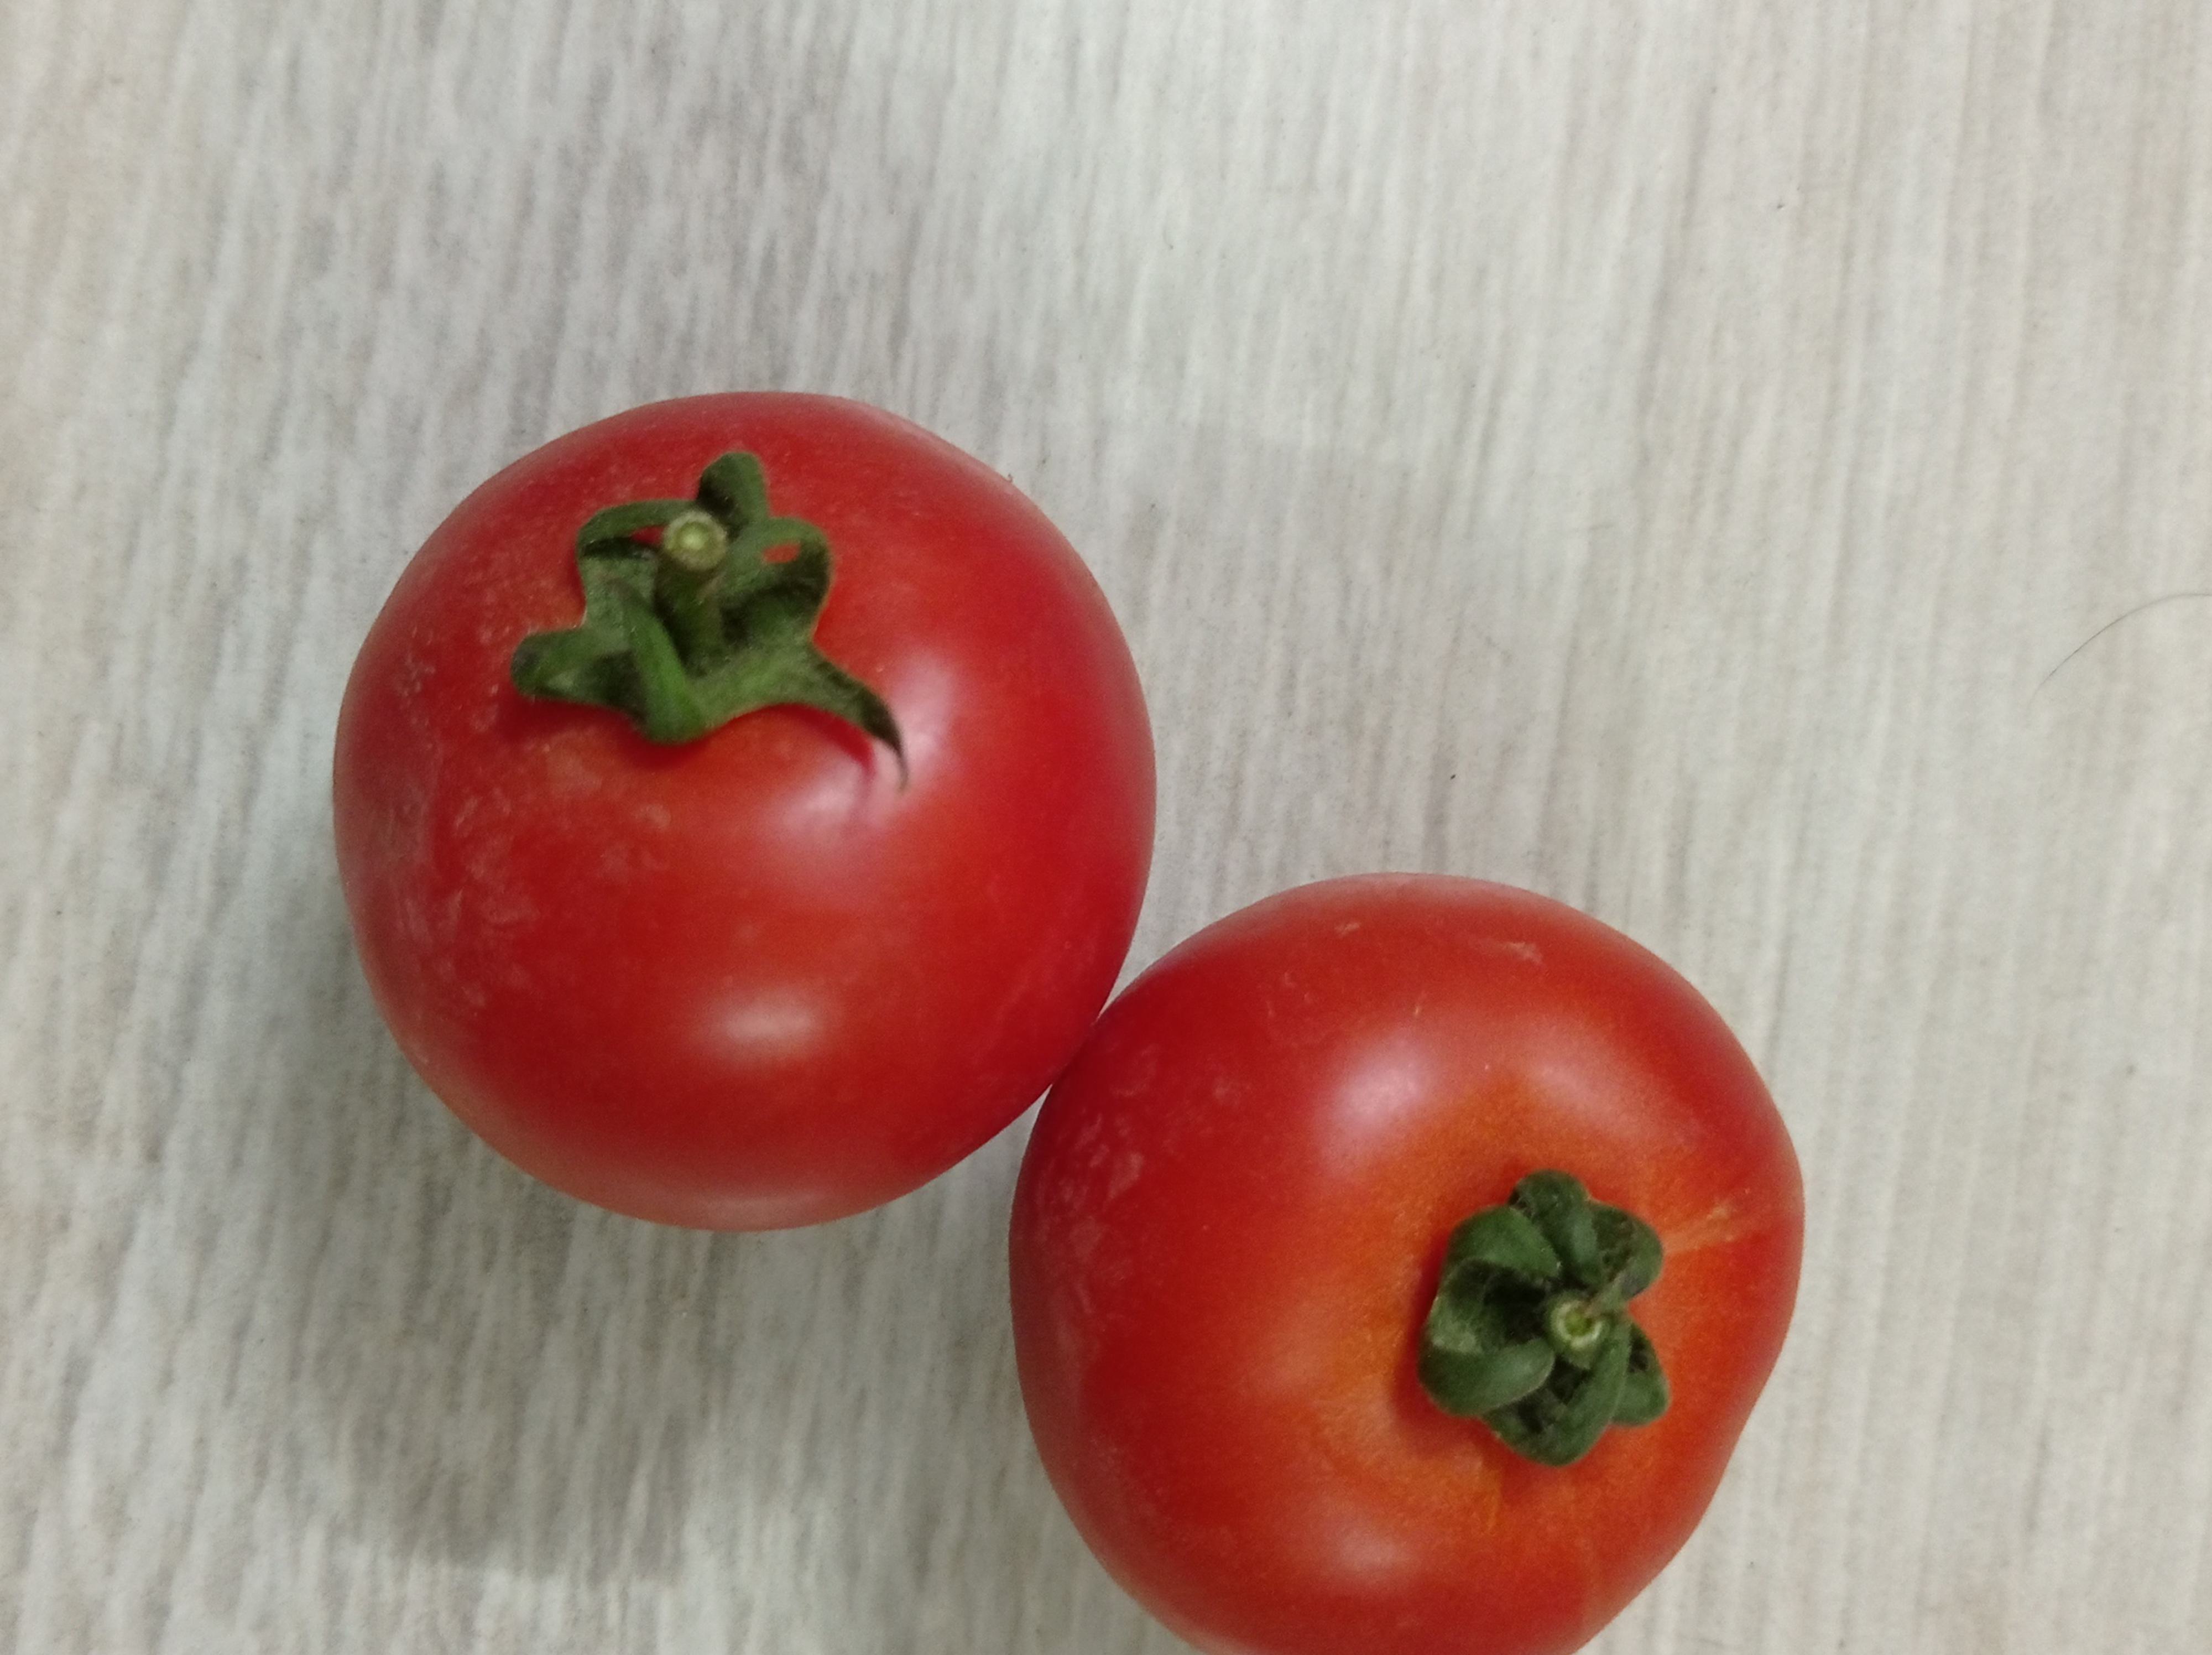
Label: Fresh